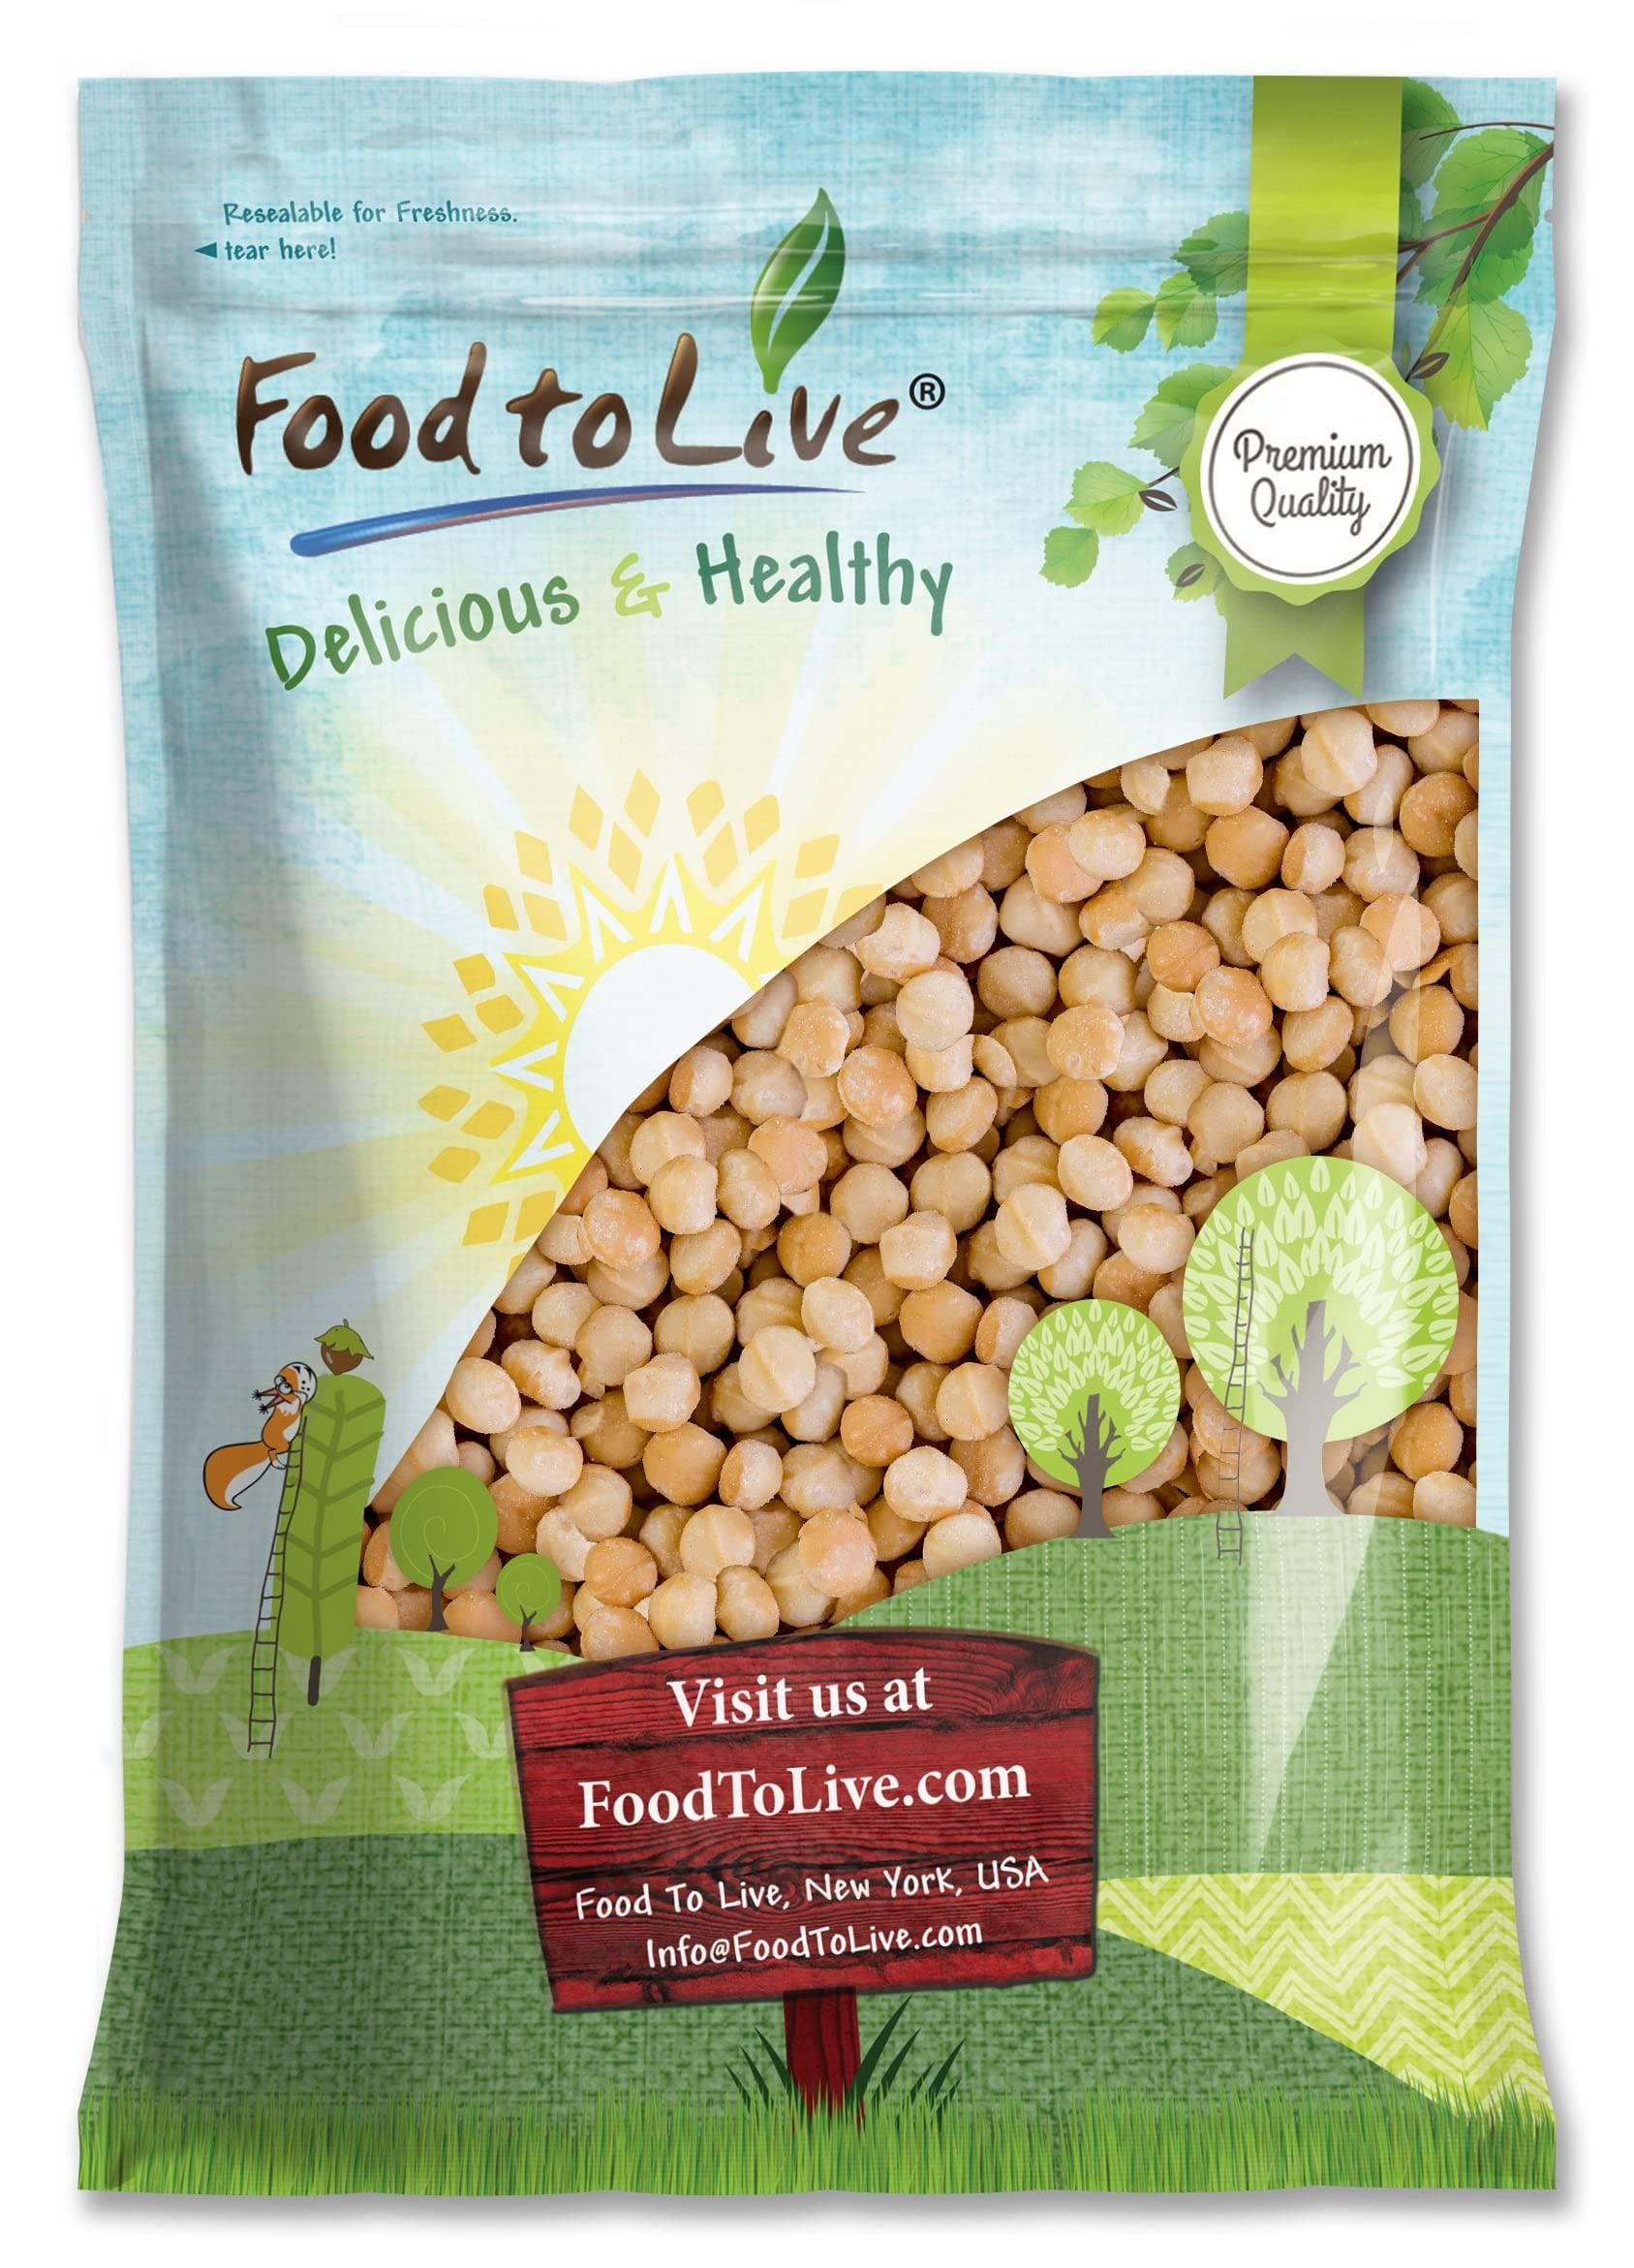
Item Name: Food to Live Dry Roasted Macadamia Nuts, 8 Pounds – Oven Roasted Whole Nuts, Unsalted, No Oil Added, Great Vegan Snack, Keto, Kosher, Bulk. High in Protein and Healthy Fats. Great for Baking
Bullet Point 1: ✔️ PREMIUM QUALITY – VEGAN & KETO: Dry Roasted Macadamia Nuts by Food to Live is a premium quality product. It is super low in carbs and contain no added salt or sugar. Suitable for Vegan and Keto diets.
Bullet Point 2: ✔️ OVEN-ROASTED & NO OIL ADDED: Food to Live Macadamia Nuts are carefully roasted in the oven without adding oil to give them a perfect crunch and a rich nutty flavor.
Bullet Point 3: ✔️ HIGHLY NUTRITIOUS: Roasted Macadamia Nuts are rich in vitamins and minerals, including A and B Vitamins, Manganese, Thiamine, Copper, and Iron. Moreover, they contain high levels of dietary fiber, protein, powerful antioxidants, and unsaturated fats.
Bullet Point 4: ✔️ TRANS-FAT & CHOLESTEROL FREE: Food to Live Premium Roasted Macadamia Nuts are free of trans-fat and cholesterol.
Bullet Point 5: ✔️ SNACK & INGREDIENT: Macadamia Nuts Roasted & Unsalted are great for snacking - right out of the bag. They also can be a great addition to salads and stir-fry dishes. Besides, you can add them to baked goodies, or blend to make homemade macadamia nut butter.
Product Description: The Macadamia Nut, hailed as the “queen of the nuts,” originated in beautiful Australia. Due to its distinctive buttery flavor and refined texture, it is a popular delicacy for special events. At Food to Live, our Macadamia Nuts undergo a unique preparation process, where they are initially dry roasted in the oven in small portions, to ensure every nut is equally exposed to heat. We add no oil or salt, we simply – roast. This approach gives the nuts a crisp texture and a sweet and savory taste without compromising their nutritional value. Our oven-roasted Macadamias are a part of Food to Live's Signature Snacks Collection, developed and created by our Chef Lana.<br><br> Nutritional Profile<br><br> Despite the widespread notion that Raw Macadamia Nuts are more nutrient-dense than Roasted Macadamia Nuts, we beg to differ. Low-temperature roasting and oil-free techniques simply reduce the moisture content in the nuts, while preserving most of their nutrients. Our Dry Roasted Macadamia Nuts are still rich in essential vitamins, including A and B, as well as minerals like Manganese, Thiamine, Copper, and Iron. Additionally, they contain an abundant amount of dietary fiber, protein, powerful antioxidants, and unsaturated fats.<br><br> Ways to Enjoy Organic Roasted and Unsalted Macadamias<br><br> The culinary uses of Toasted and Unsalted Macadamia Nuts are diverse, as they can serve as an ideal on-the-go snack or a great addition to salads, stir-fries, eggs, avocado toast, or baked fish. They are also an excellent ingredient for macadamia nut cookies, cakes, waffles, and other baked goods. You can even try the famous chocolate-covered macadamia recipe or blend them into a delicious macadamia nut butter.<br><br> How to store<br><br> To extend the shelf life of your Roasted Macadamia Nuts bulk, store them in the freezer, while keeping smaller packages in a cool, dry place.
Value: 128.0
Unit: Ounce

Price: 152.83